Lane Allen Baker

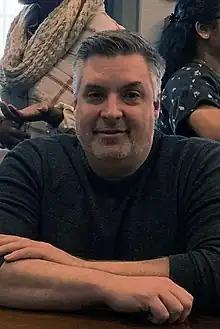
American Electrochemist

Lane Allen Baker is an American electrochemist who is presently the Carl D. McAfee '90 Chair of Analytical Chemistry in the Department of Chemistry at Texas A&M University.